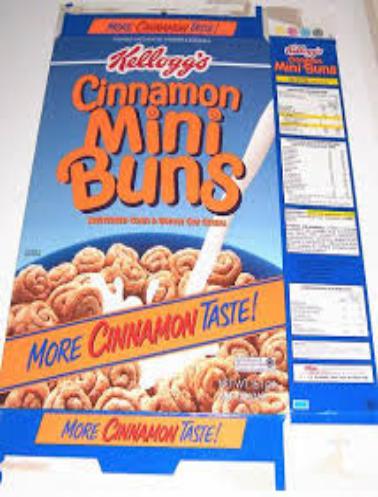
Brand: Cinnamon Mini-Buns
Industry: Food